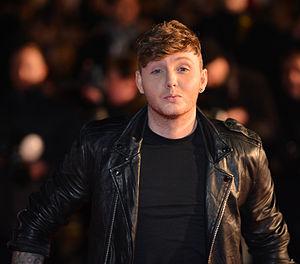
James Arthur aux NRJ Music Awards 2014
James Arthur, né le 2 mars 1988 à Middlesbrough, est un chanteur et artiste britannique ayant remporté la 9ᵉ saison du télécrochet britannique The X Factor, le 9 décembre 2012.